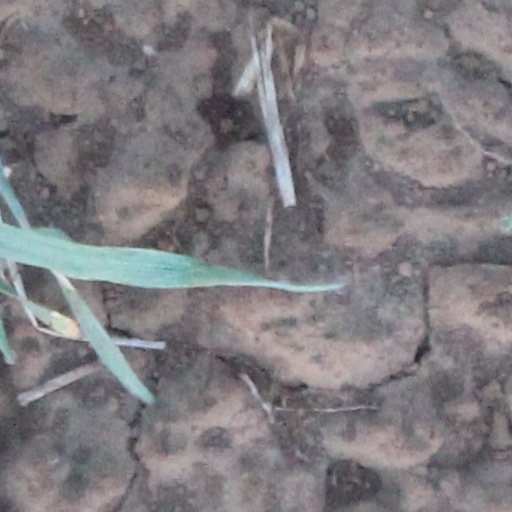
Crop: wheat